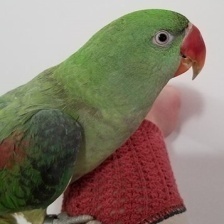
Species: ALEXANDRINE PARAKEET
Scientific name: PSITTACULA EUPATRIA